Malcolm Bilson

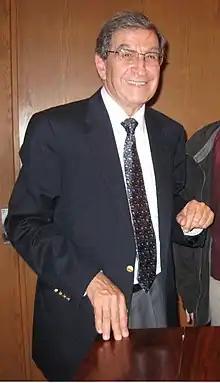
Malcolm Bilson in a masterclass at the University of Michigan, Ann Arbor, in 2009.

Malcolm Bilson (born October 24, 1935) is an American pianist and musicologist specializing in 18th- and 19th-century music. He is the Frederick J. Whiton Professor of Music in Cornell University, Ithaca, New York Bilson is one of the foremost players and teachers of the fortepiano; this is the ancestor of the modern piano and was the instrument used in Haydn, Mozart, and Beethoven's time.